4th Lancashire Artillery Volunteers

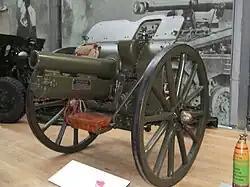
4.5-inch howitzer preserved at the Royal Artillery Museum.

Immediately after mobilisation the brigade moved into camp at Allerton for training. On 26 October it went with the West Lancashire Division to Kent and was billeted in villages near Sevenoaks. Between November 1914 and April 1915 all the division's infantry units were posted away to reinforce the British Expeditionary Force (BEF) fighting on the Western Front. The Brigade Ammunition Columns were absorbed into a Divisional Ammunition Column at Ightham, which was then sent to reinforce the troops in Egypt. The rest of the divisional artillery then joined the 2nd West Lancashire Division, which was forming round Canterbury. The 1/IV Bde moved to Thanington Without in May.